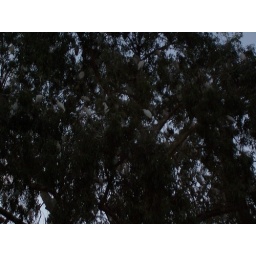
These egrets came in by the hundreds and lit in eucalyptus trees near highway 99 in Tulare